Volkswagen Westmoreland Assembly

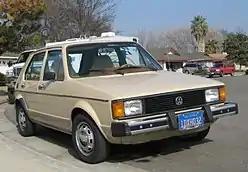
Volkswagen Rabbit manufactured at Westmoreland Assembly

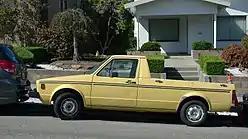
Volkswagen Rabbit Pickup manufactured at Westmoreland Assembly

Prior to development of Westmoreland Assembly, Volkswagen of America was headed by James W. (Jim) McLernon, a former Chevrolet manufacturing chief. Toni Schmücker, VW management board Chairman, selected McLernon to investigate feasibility of US production, in part to help the company avoid international currency fluctuations and high German wages.